Dewsall

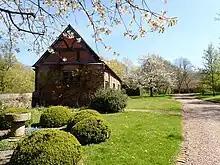
Stables at Dewsall Court

Population in 1891 was 54. Also by the 1890s the school for the parishes of Dewsall and Callow is described as being built by the Governors of Guy's Hospital, and opposite Callow church. Mail was processed through Hereford, which was also the post town, with letters arriving by foot. The closest money order office was then at King's Thorn in Much Birch parish; with the closest telegraph office at Tram Inn. Later in the 1890s the Tram Inn Railway Sub Office became the closest telegraph and money order office. St Michael's church is now described as "Norman", and with a pavement at the west end of the nave with leger slabs to: Dorothy, the wife to Richard Pearle of Deweswall, who died on 10 April 1636; Richard Pearle of Deweswall who died in 1644 and John Pearle of Aconbury who died 1643; and Mary, daughter to James Pearle who died 1651. Mary's inscription described that she was the sole heiress of the Pearle family, and that she married Sir John Brydges bart. of Dewsall and Aconbury, he being the great-grandson of the first baron Chandos of Sudeley. In the churchyard was noted a square base with part of the octagonal shaft of an ancient cross. A carrier—transporter of trade goods, with sometimes people, between different settlements—operated between Dewsall and Hereford on Wednesdays and Saturdays. Throughout the second half of the 19th century the only residents listed in directories were the parish vicar at the vicarage, and a Dewsall Court farmer and hop grower. Dewsall Court "was at one time" occupied by the Duke of Buckingham and Chandos. Within the house was reported "some old paintings and splendid old oak carvings". By 1911, civil parish population was 39, and the ecclesiastical parish, which included Callow, 126.